On a Night Like This

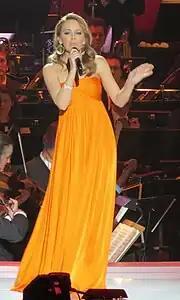
Minogue performs the song during the 2012 Nobel Peace Prize Concert.

On 24 February 2012, Minogue uploaded an orchestral version of "On a Night Like This" on her official YouTube channel. It was released three months after Minogue announced a new album that focused on re-worked versions of her previous singles, commenting, "I've been at Abbey Road for about two weeks in total." The song was confirmed in September 2012 to appear on her orchestral compilation album "The Abbey Road Sessions" as the second track on the album, and was globally released on 24 October 2012. Alongside "On a Night Like This", the album was part of a commemoration of Minogue's 25th career anniversary that spanned through the entire 2012. Annie Zaleski from "The A.V. Club" described the composition as a "brassy R&B torch song thanks to a soaring gospel choir and dramatic strings [...]". Writing for "The Guardian", Caroline Sullivan noted the track to "[transform] the teenage-crush fervour of the original into a cool, big-band seduction". To promote the track, Minogue's label Parlophone distributed a CD single in the United Kingdom on 17 December 2012, which featured the re-worked recording and its instrumental version.